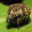
Label: beetle